Frederik Christian Kiærskou

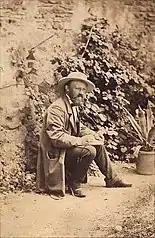
In the field, sketching

Frederik Christian Jakobsen Kiærskou, aka F. C. Kiærskou (26 March 1805 – 6 June 1891) was a Danish landscape painter.